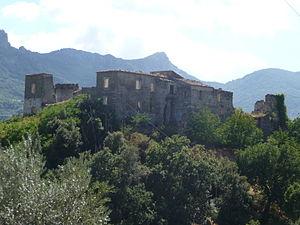
Bivongi est une commune de la province de Reggio de Calabre dans la région Calabre. Réputés pour faire preuve d'une longévité comparable à celle des habitants de la préfecture d'Okinawa au Japon, les 1300 âmes que comporte le village comptent 14 centenaires et 42 nonagénaires en 2015.